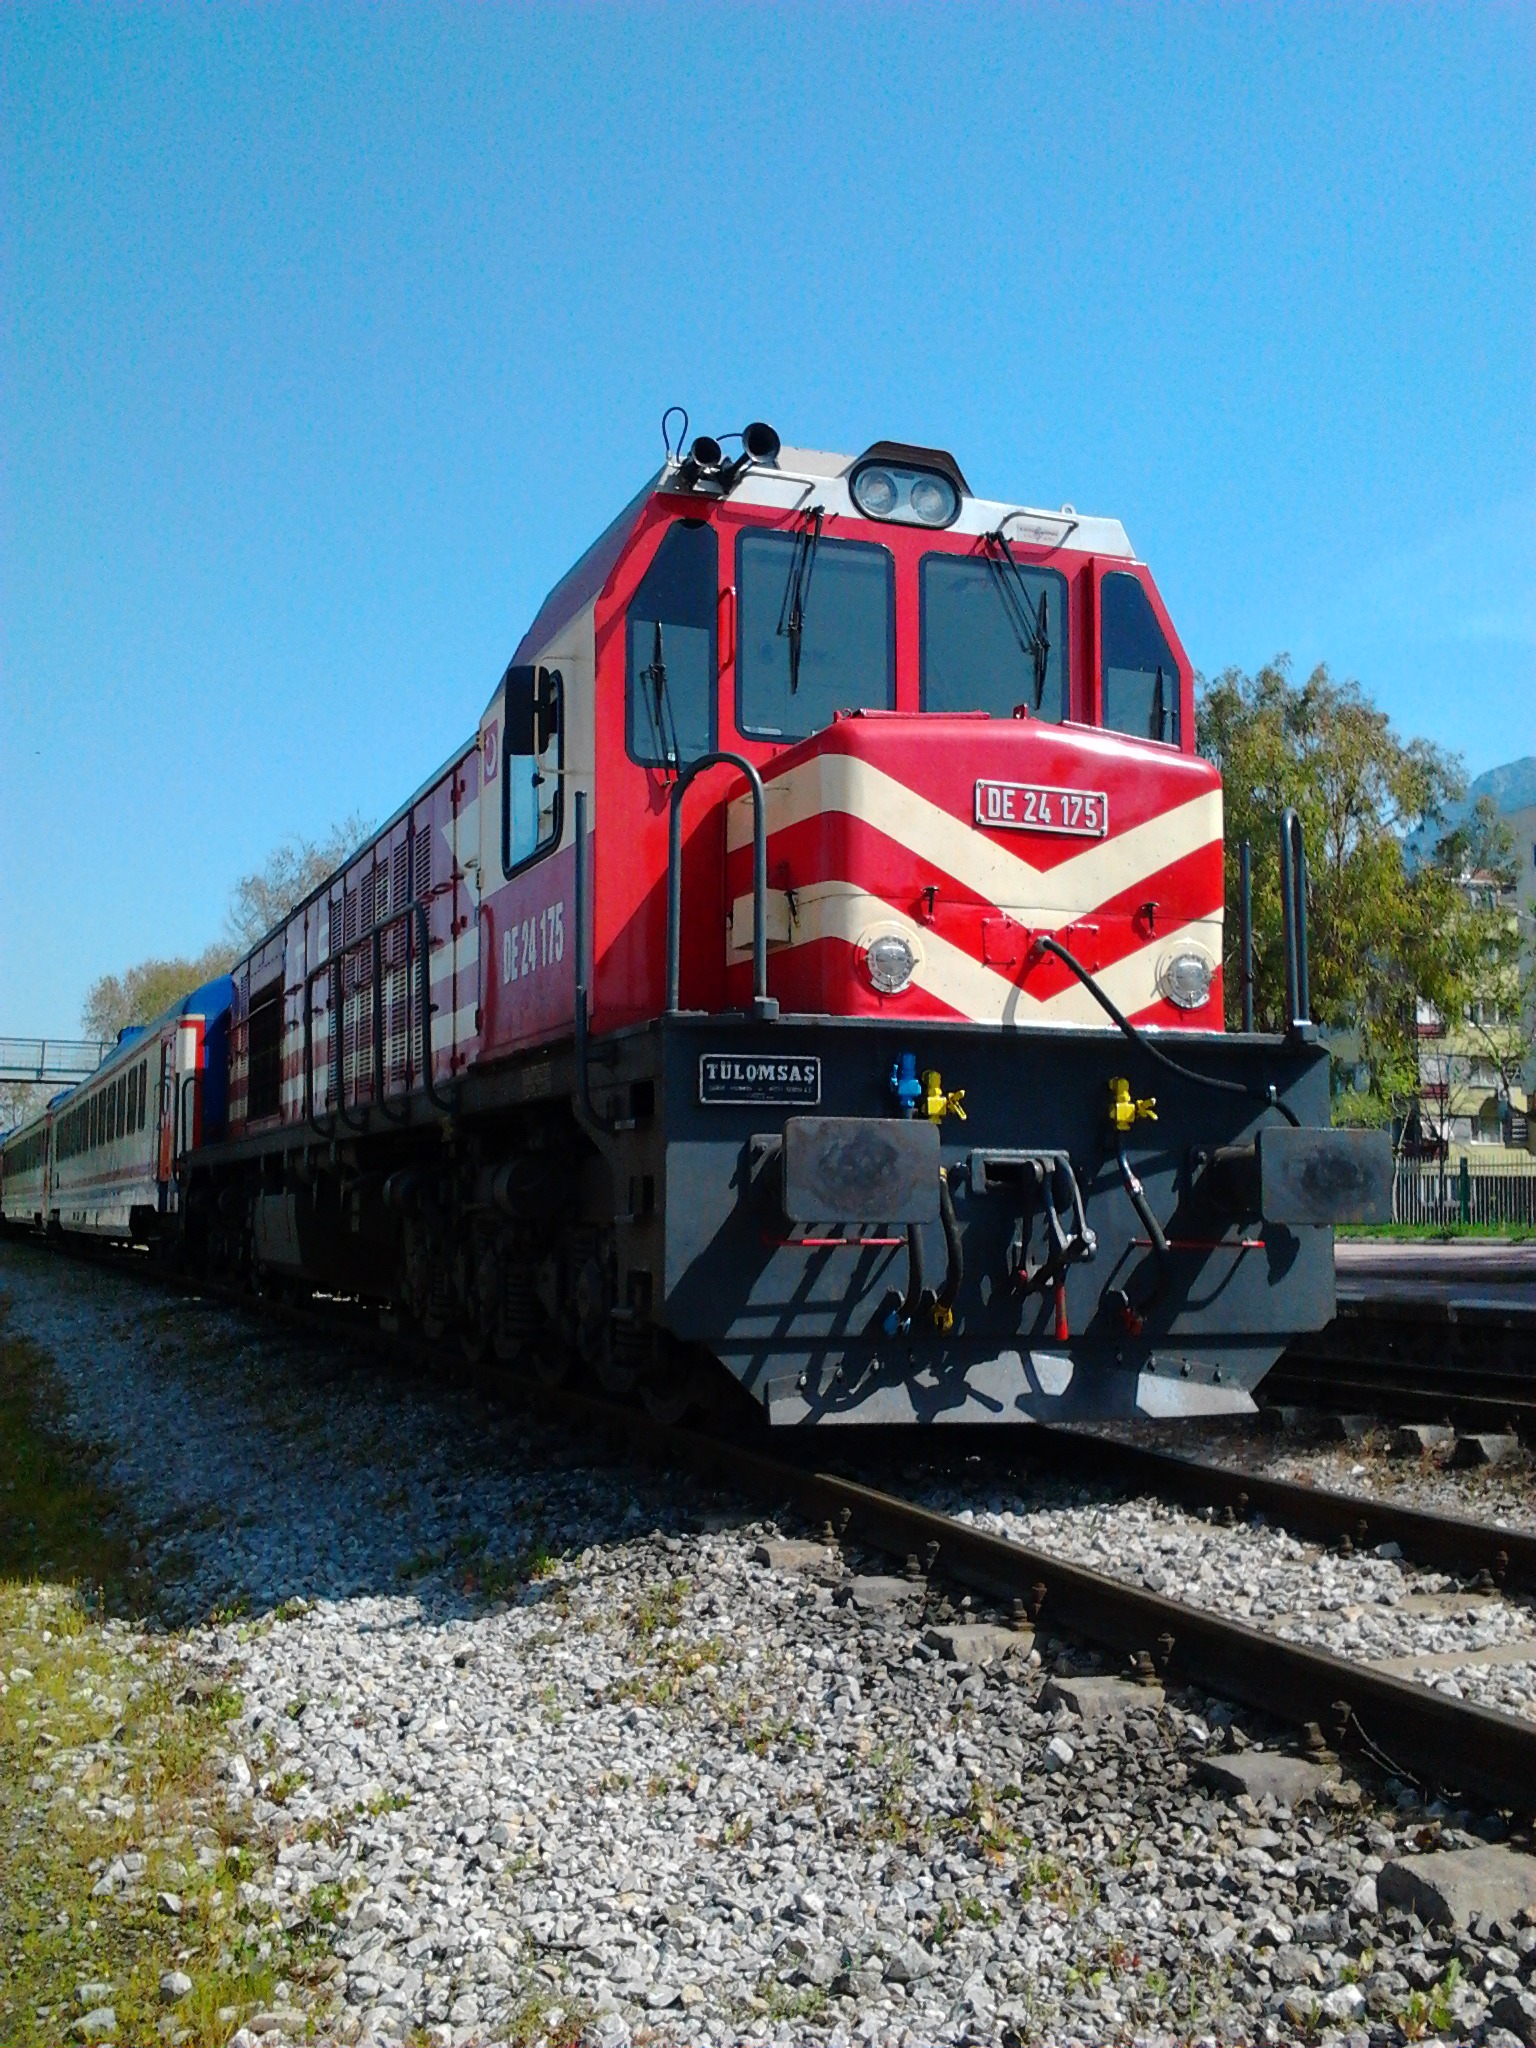
track, railway, train, transport, red, vehicle, public transport, locomotive, passenger, rail transport, land vehicle, rolling stock, railroad car